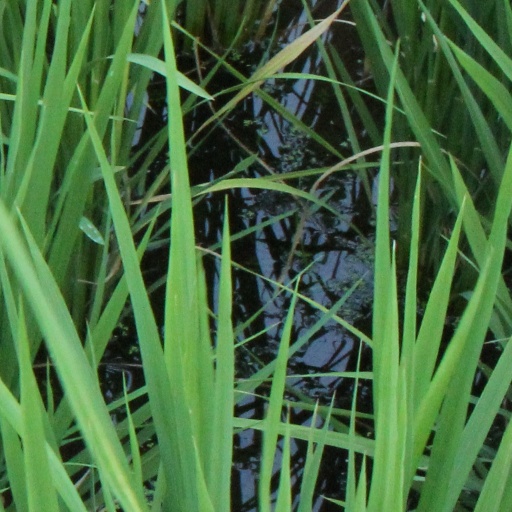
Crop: rice